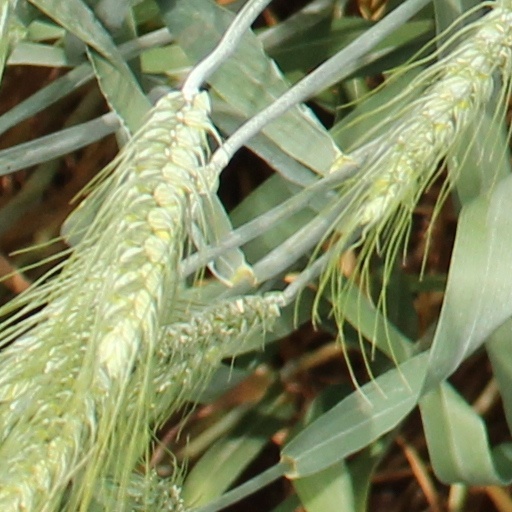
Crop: wheat